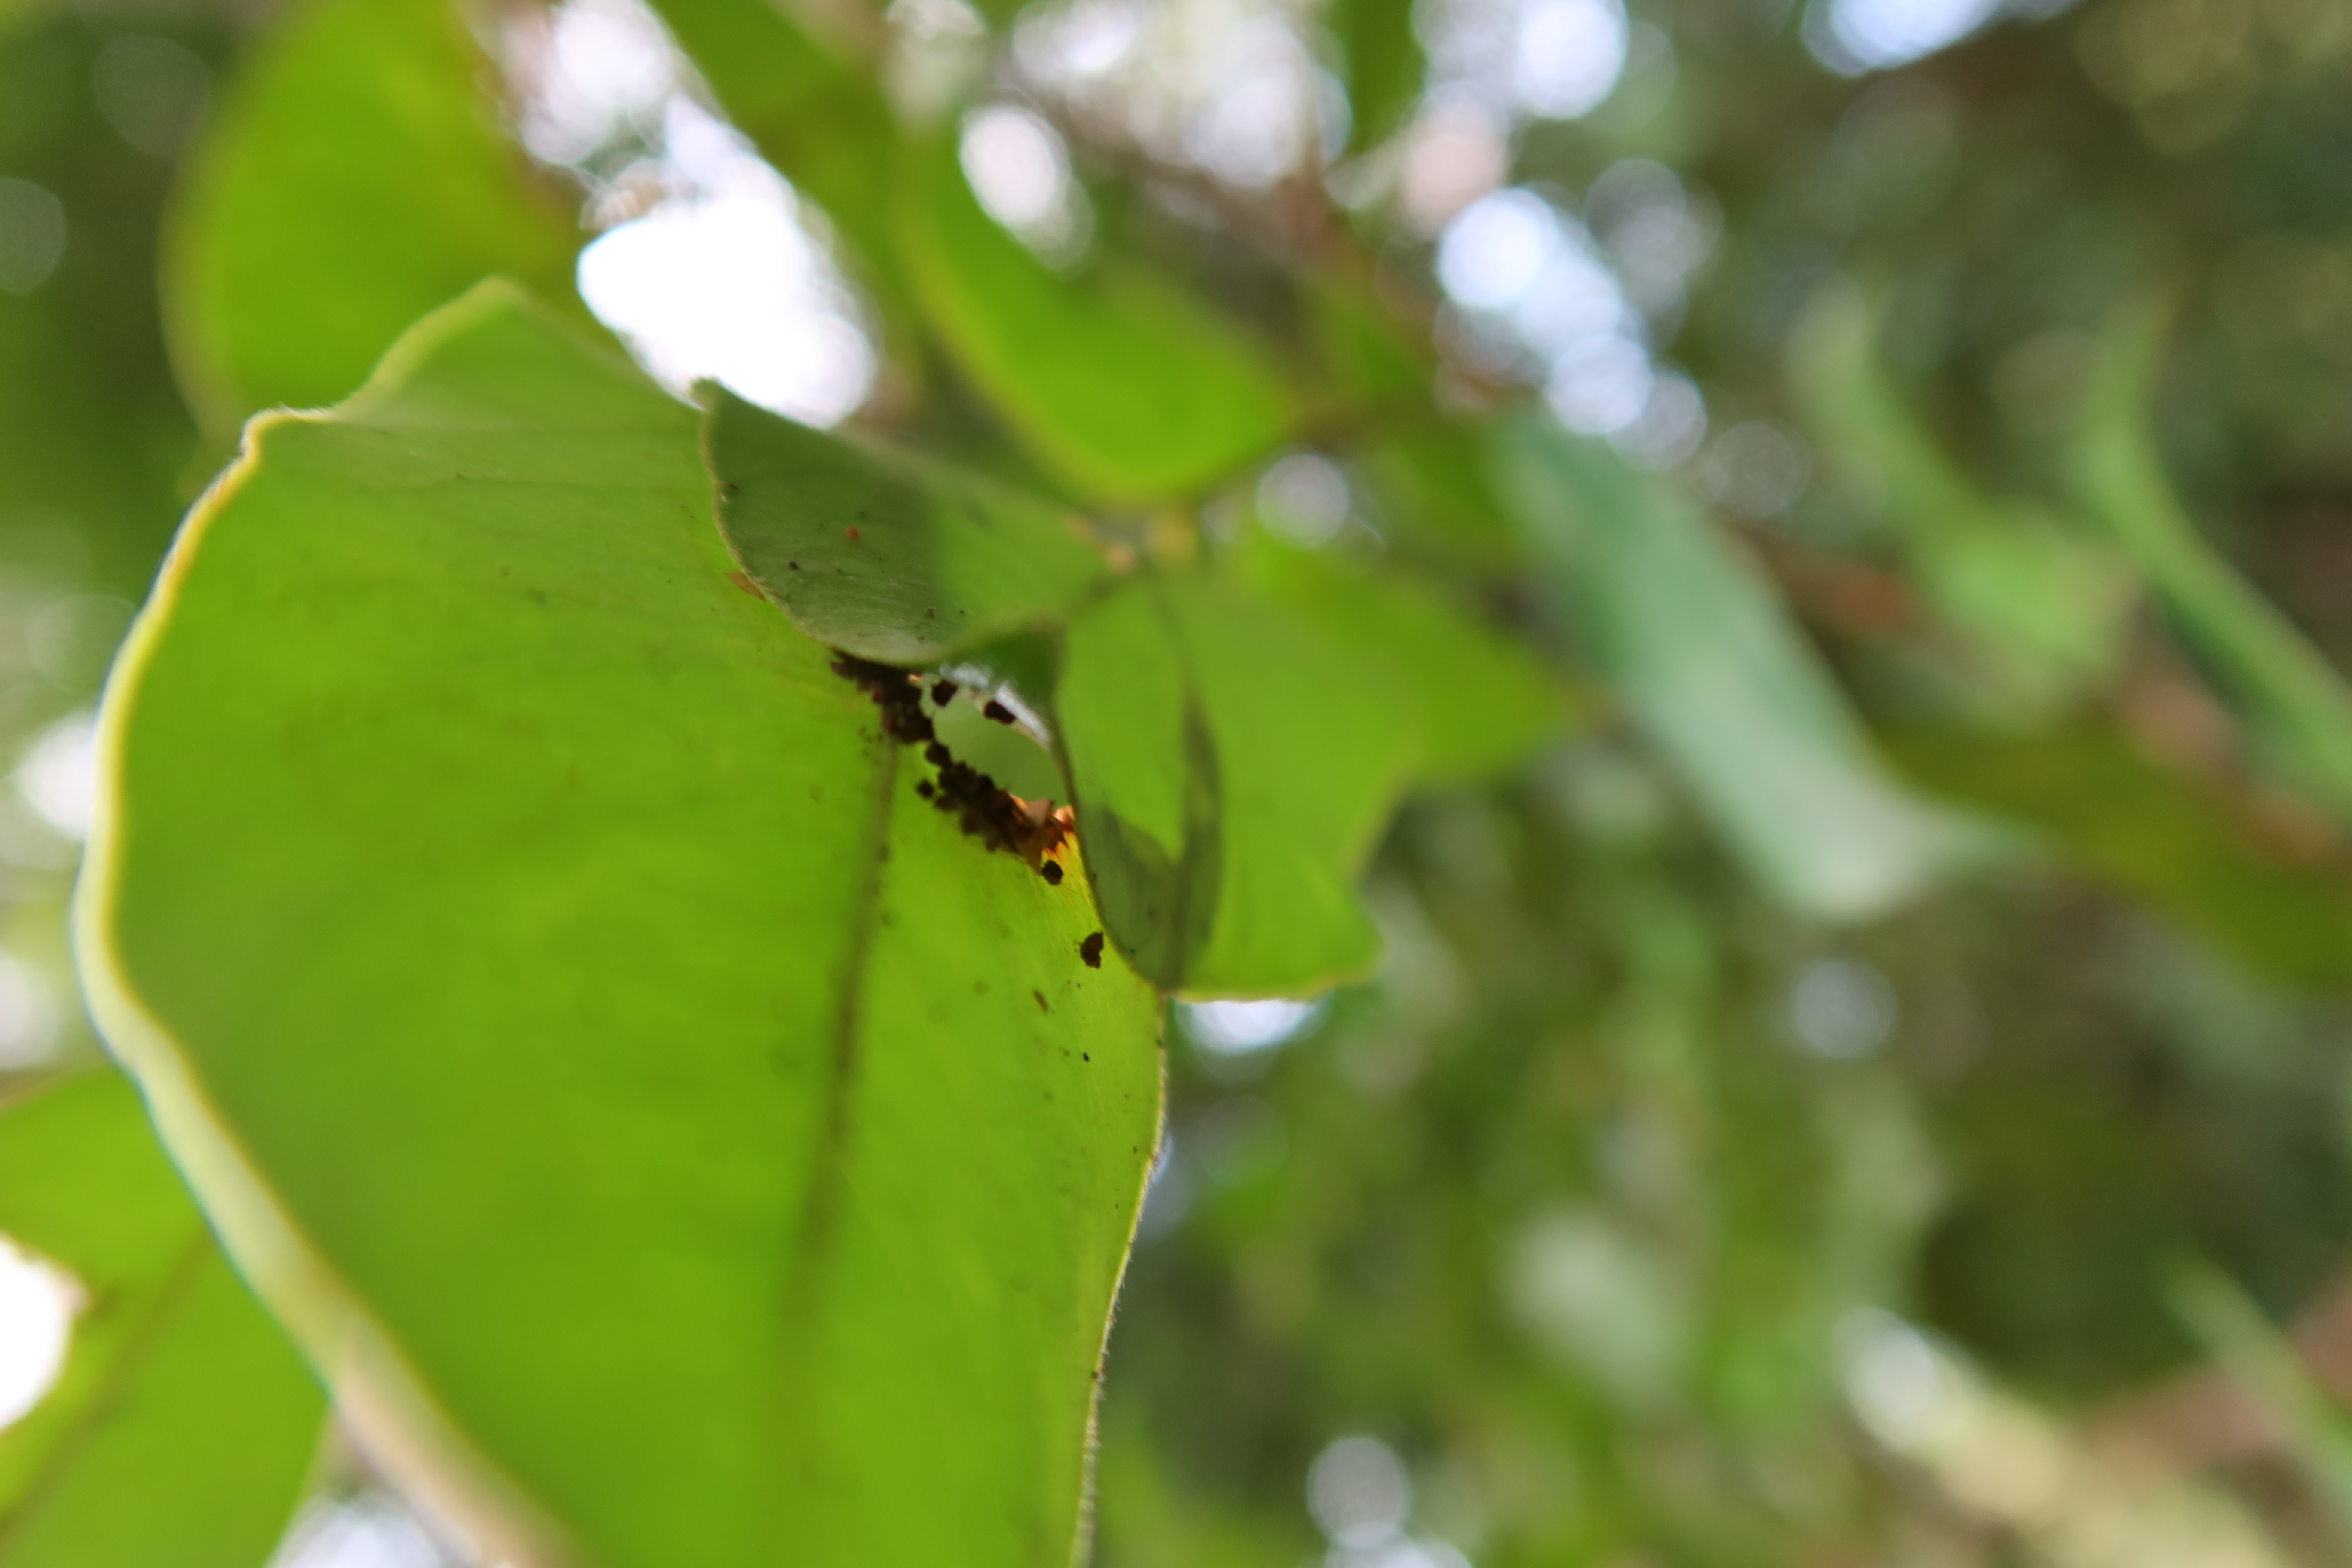
Label: Brown clumps